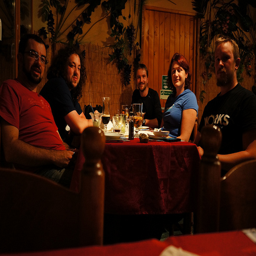
A group of people sitting around a table at a restaurant.
There are a group of people sitting around a table.
Five people sitting at a table drinking wine in a restaurant.
There are many people gathered at this table
A lot of people that are on a table.